Polish Downtown (Chicago)

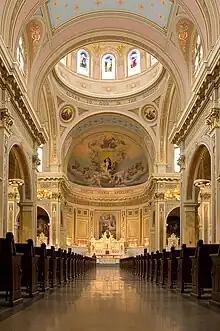
Interior of St. Mary of the Angels Catholic Church.

Polish Downtown contained a number of opulent "Polish Cathedrals", ornate structures that can be seen by drivers on the Kennedy Expressway. The buildings express the religious zeal and faith of the large immigrant Polish congregations. The combined membership of the exclusively Polish Roman Catholic parishes of Polish Downtown together had over 100,000 parishioners in 1918, all located within a one-mile radius.